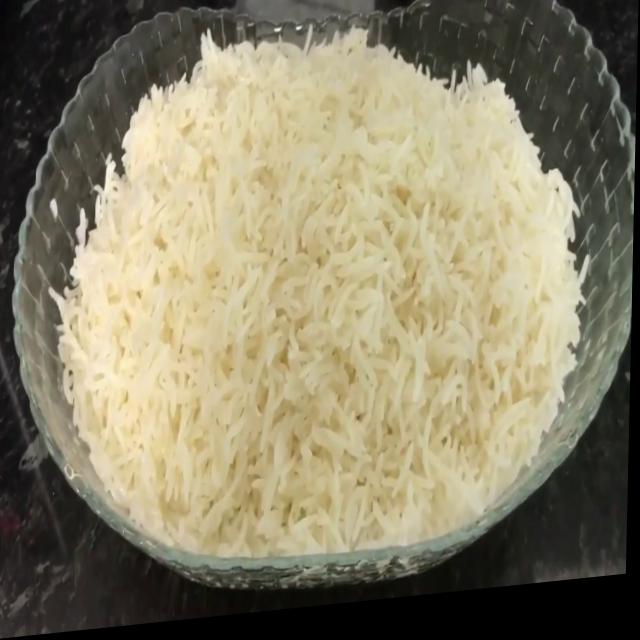
Dish: white_rice